Hayk Ishkhanyan

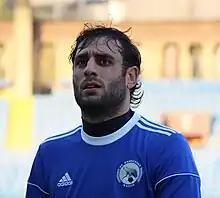
Hayk Ishkhanyan with Gandzasar Kapan FC in 2017

Hayk Ishkhanyan (born 24 June 1989) is an Armenian professional footballer who plays as a centre-back for Ararat Yerevan and the Armenia national team.